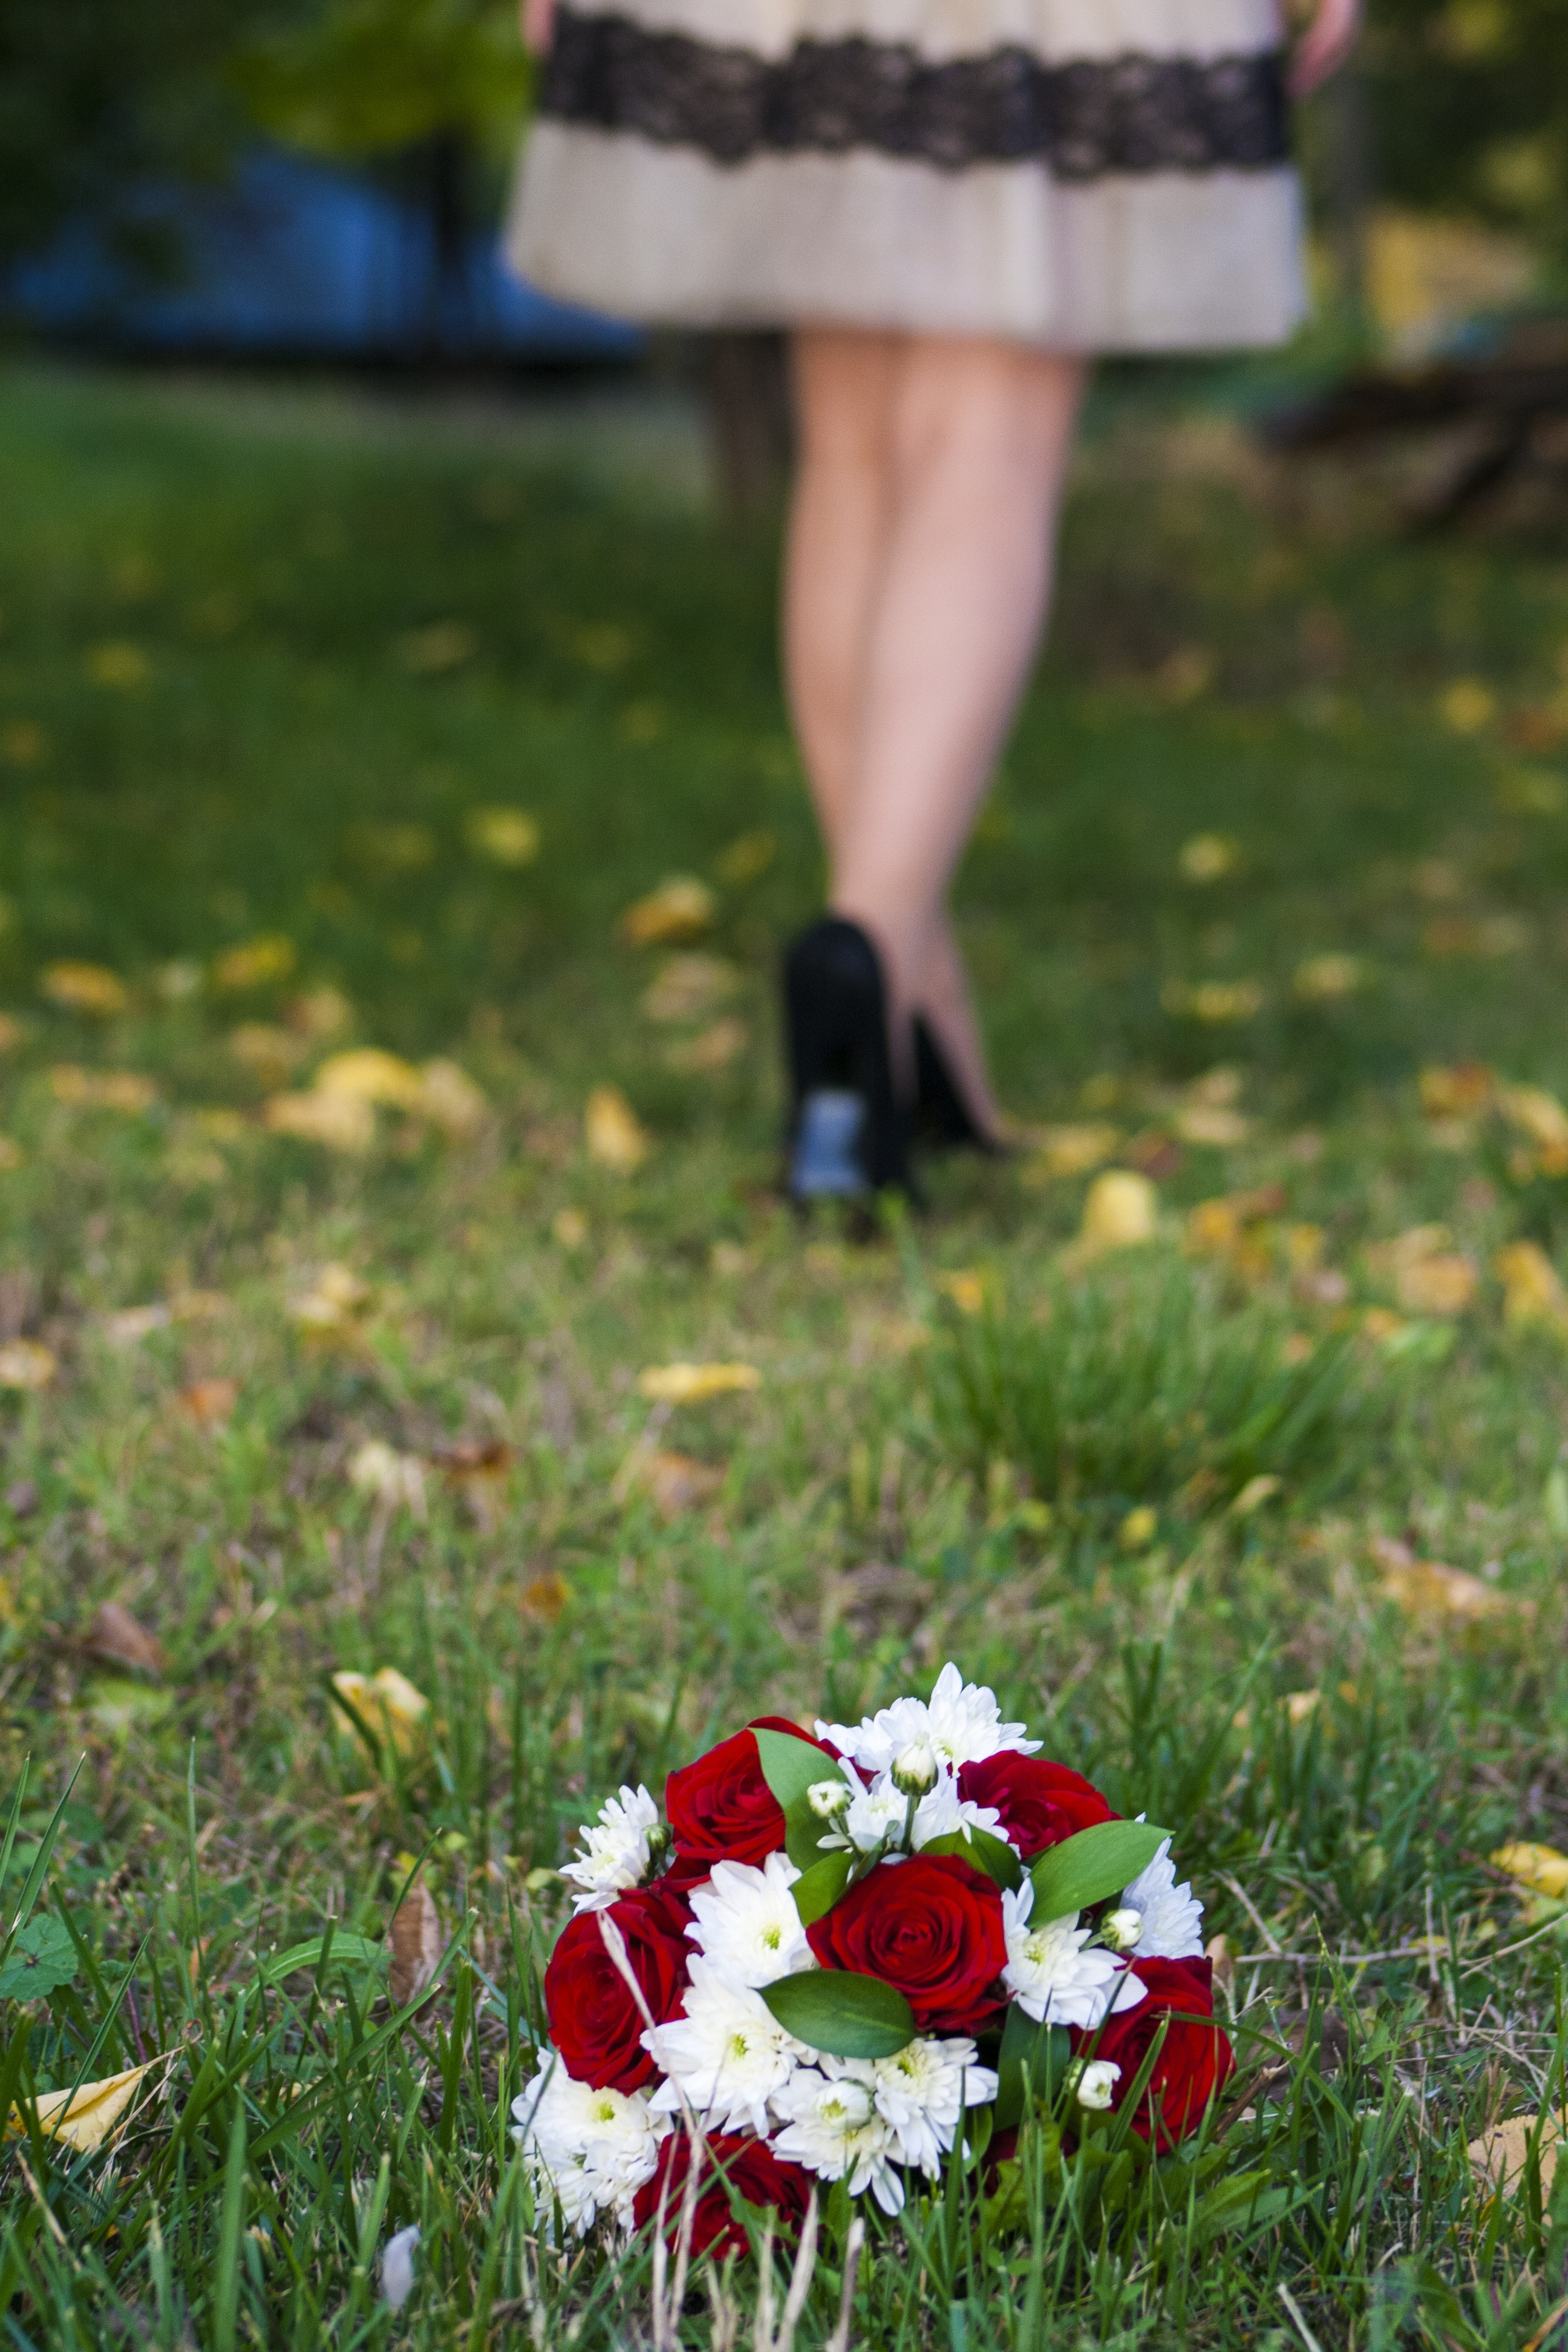
grass, plant, girl, lawn, meadow, leaf, flower, feet, bouquet, spring, green, red, autumn, season, dress, story